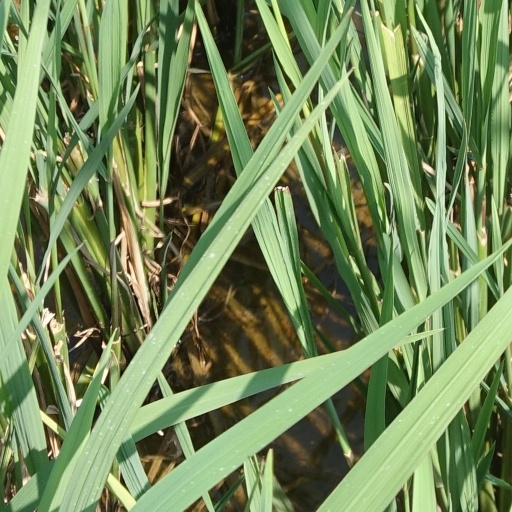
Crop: rice